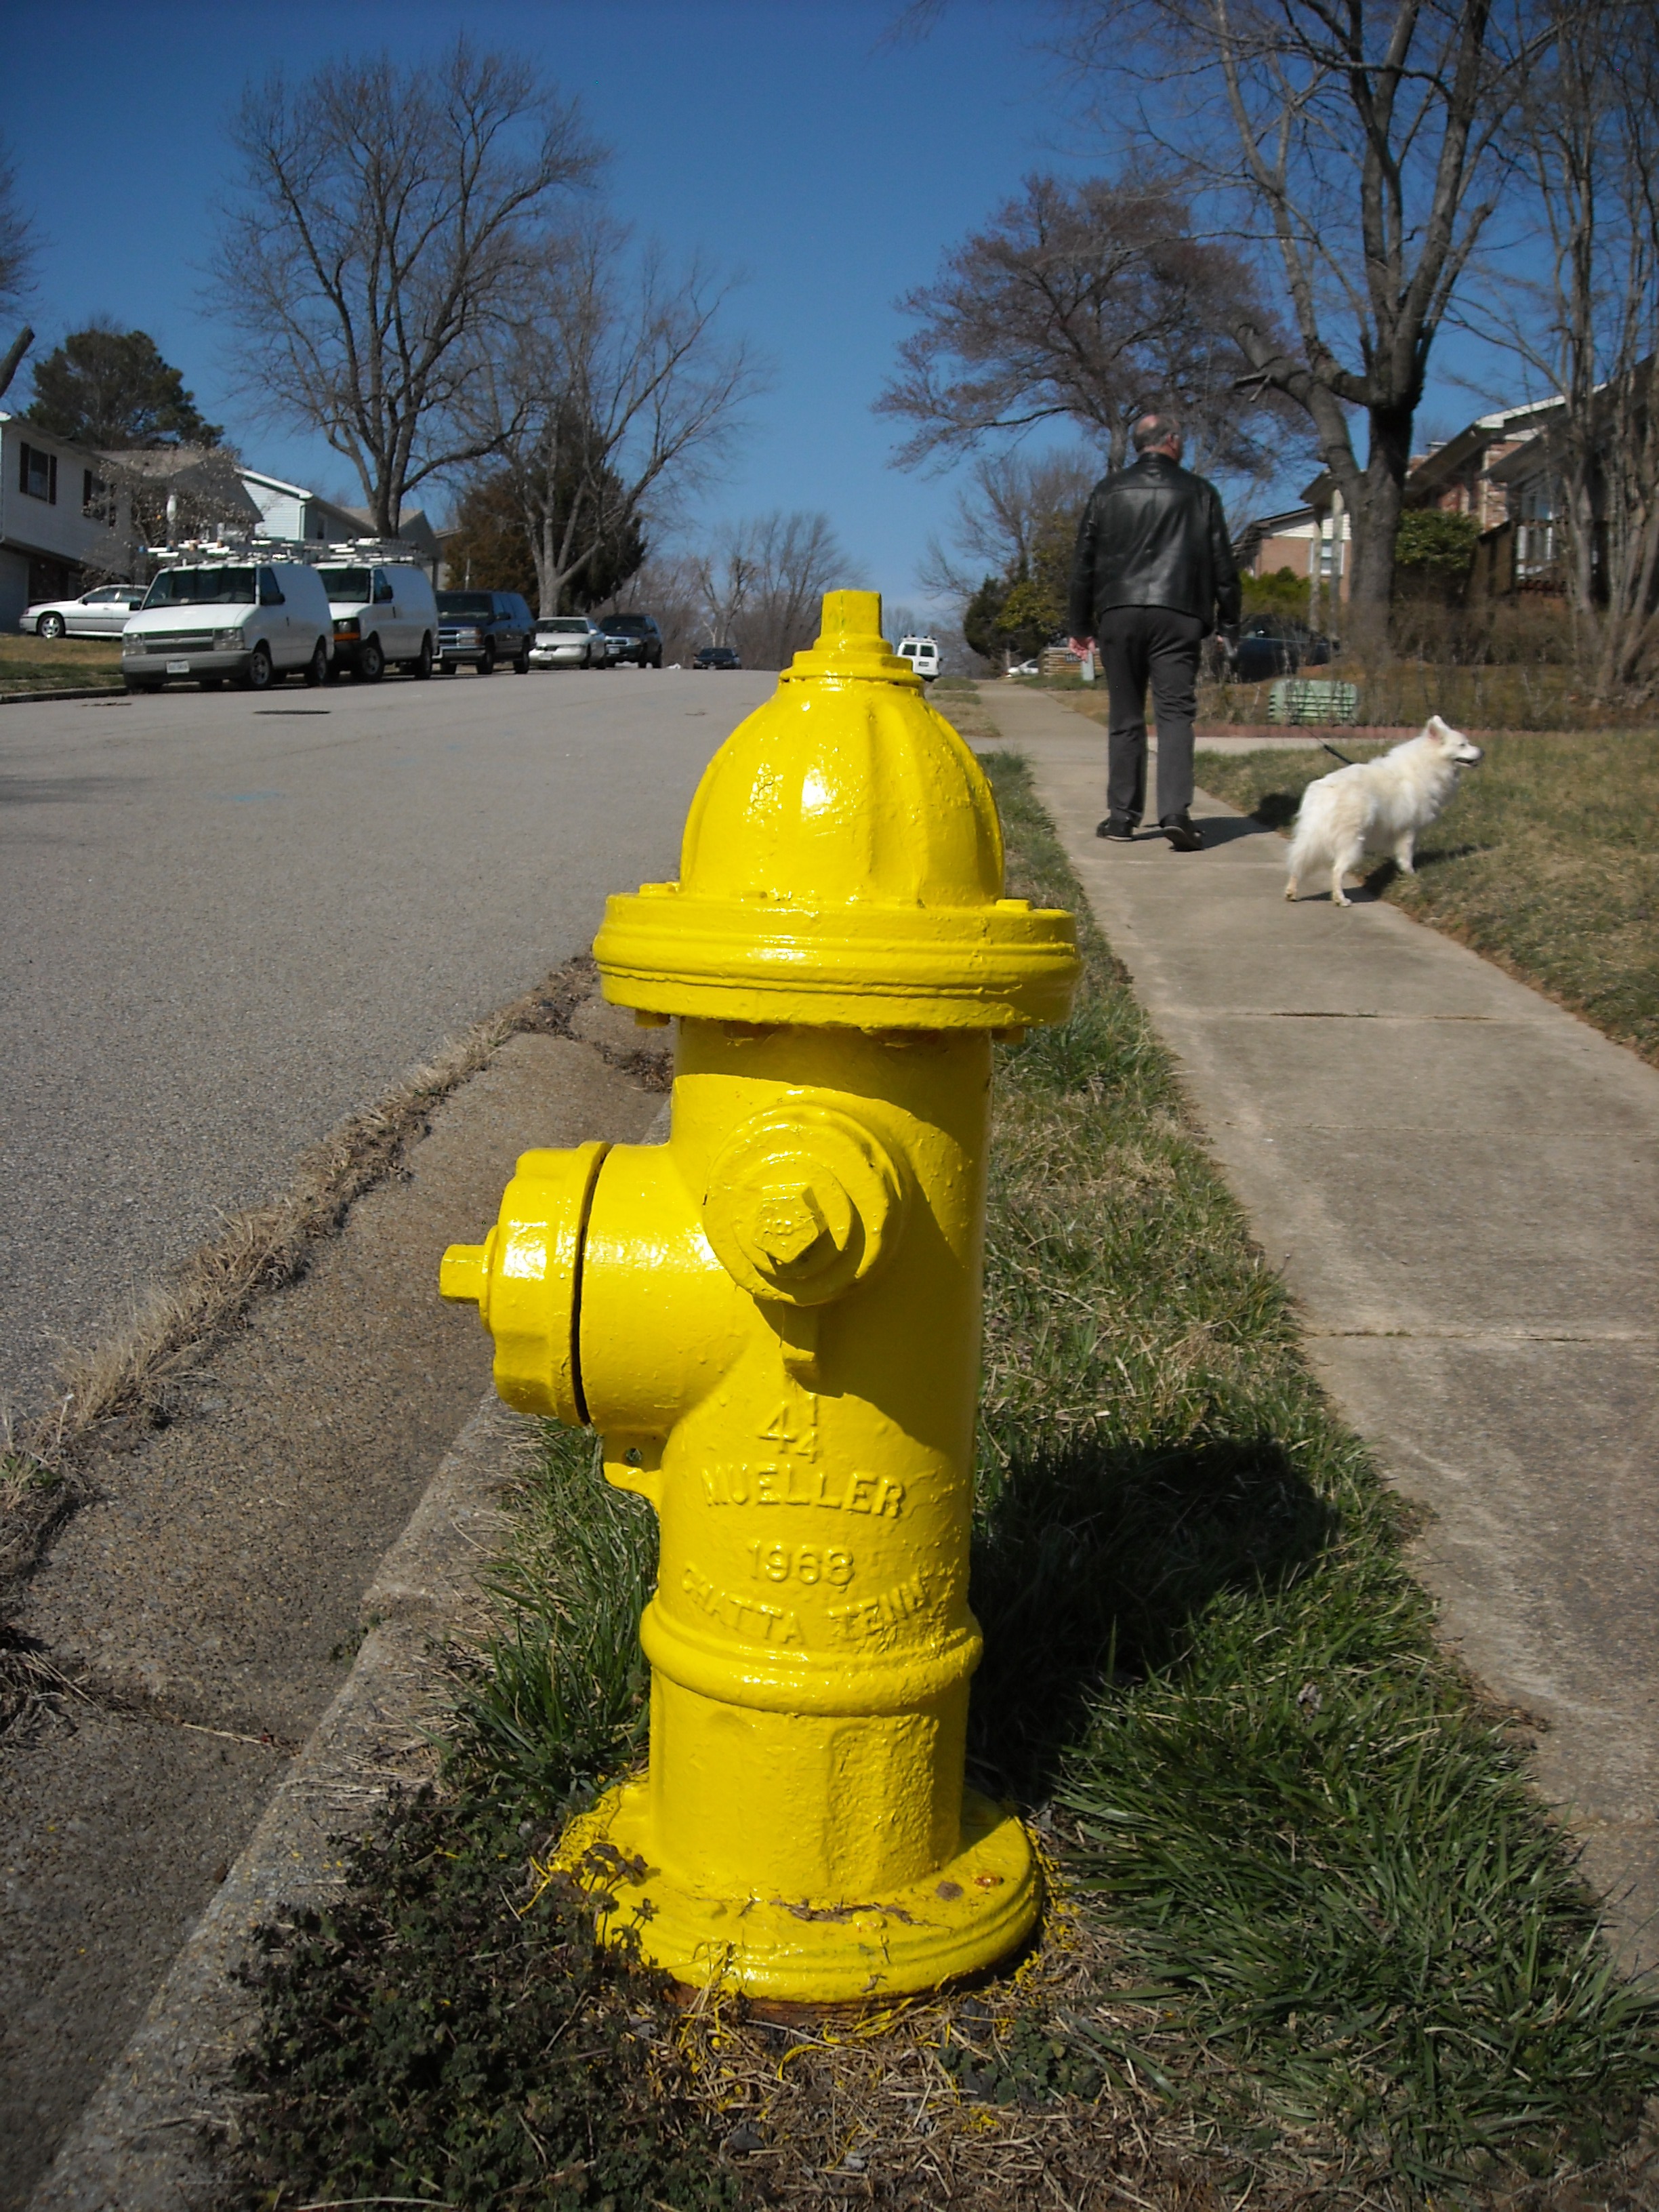
grass, outdoor, street, vintage, sidewalk, old, city, dog, urban, pavement, steel, walk, equipment, metal, fire, industrial, exterior, utility, yellow, lighting, fire hydrant, device, curb, outdoors, sculpture, tap, pipe, faucet, roadside, playground, cap, public, danger, safety, 911, hydrant, connect, iron, department, protection, protect, outlet, emergency, pressure, safe, fireman, rescue, plug, valve, plumbing, prevention, critical, extinguisher, extinguish, spigot